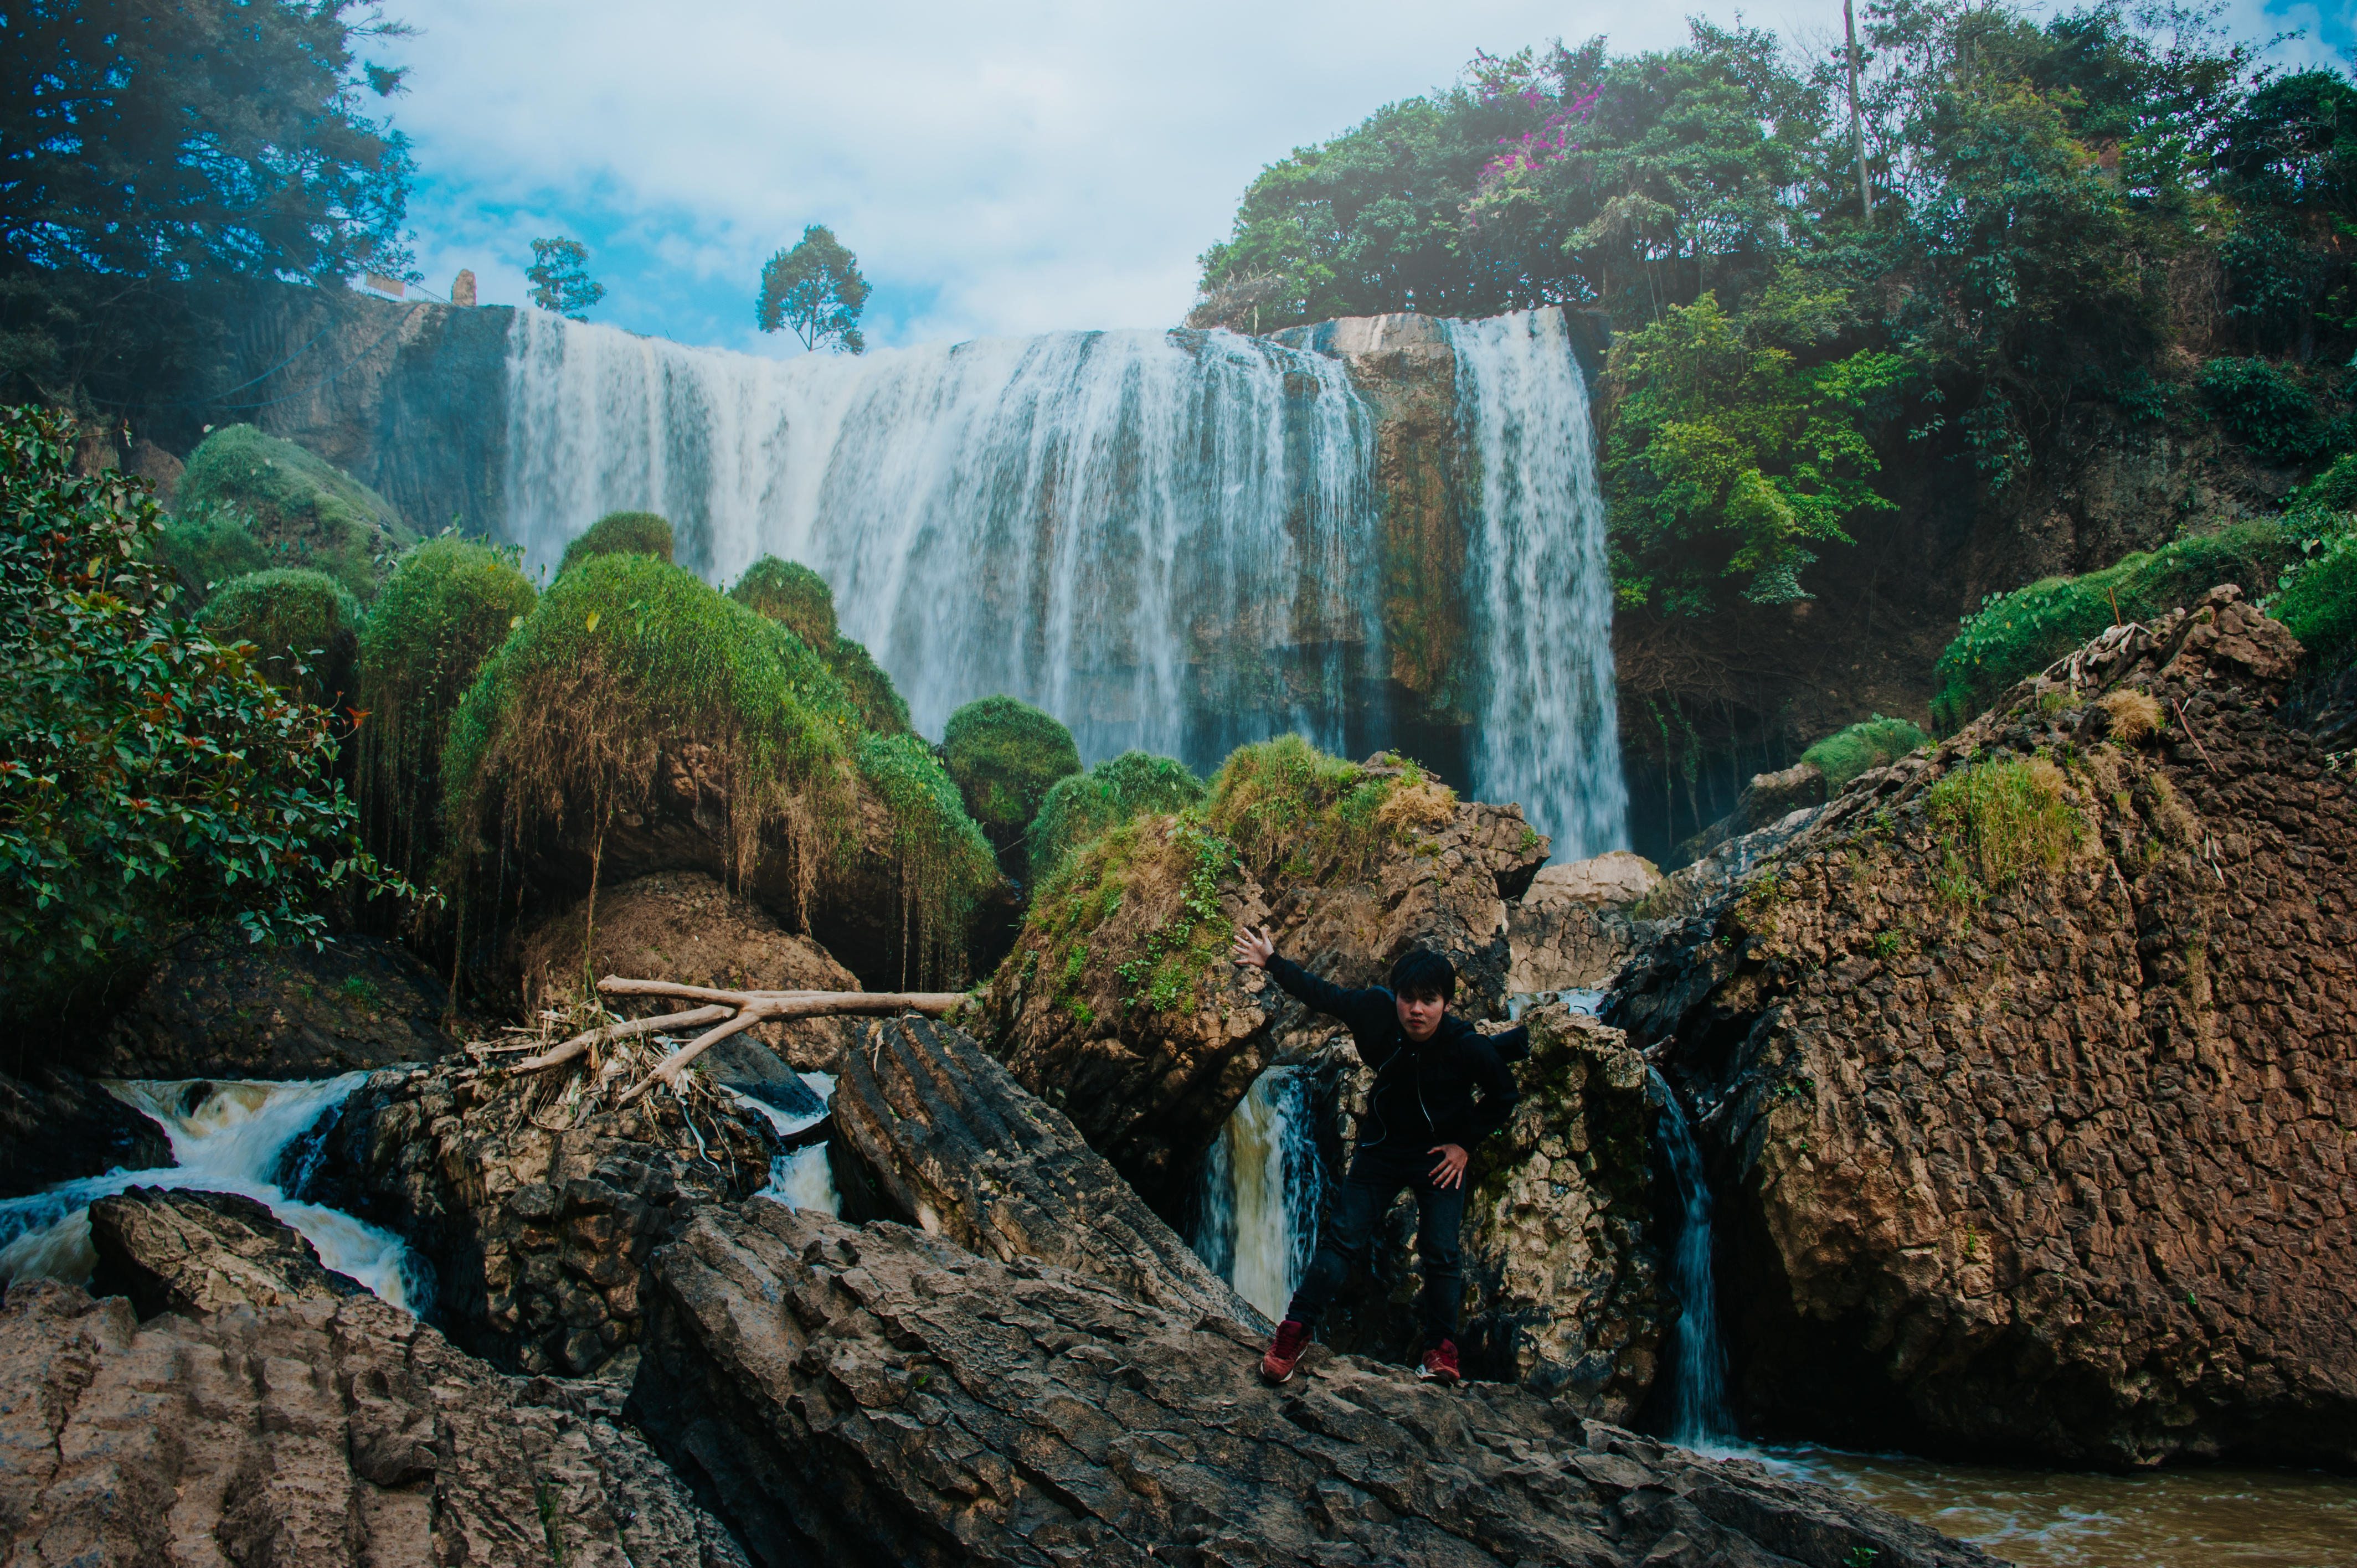
landscape, natural, waterfall, nature, water, body of water, nature reserve, water feature, watercourse, water resources, tree, stream, rock, tourist attraction, chute, jungle, escarpment, forest, rainforest, formation, state park, river